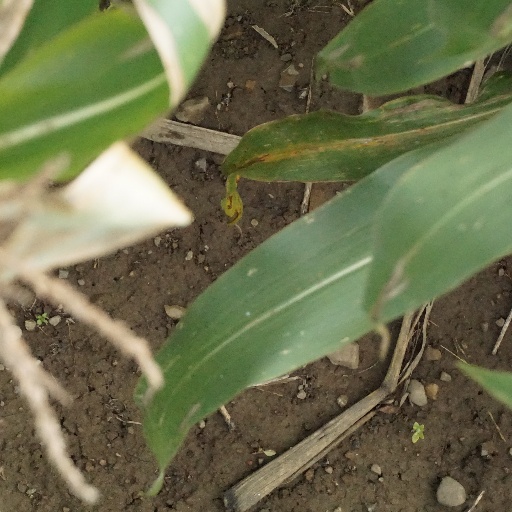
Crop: maize; corn